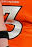
Number: 3